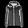
Label: Coat